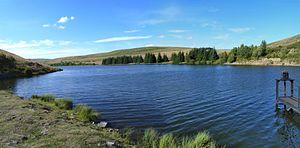
Lac de la Terrisse - Commune de Vèze - Cézallier - Cantal - France
Le Cantal est un département français situé dans la région Auvergne-Rhône-Alpes, dont le nom vient du massif volcanique du Cantal qui occupe le centre de son territoire. L'Insee et la Poste lui attribuent le code 15. Sa préfecture est Aurillac.
Vèze est une commune française située dans le département du Cantal, en région Auvergne-Rhône-Alpes.
Le massif du Cézallier, qui peut aussi s'écrire Cézalier, est un plateau volcanique français situé dans le Massif central, entre les monts Dore et les monts du Cantal. Il est partagé entre deux départements : le Puy-de-Dôme et le Cantal. C'est aussi l'une des cinq régions naturelles composant le parc naturel régional des volcans d'Auvergne.